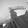
ASL letter: G